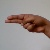
The image shows a hand gesture representing the letter 'H' in Indian Sign Language.